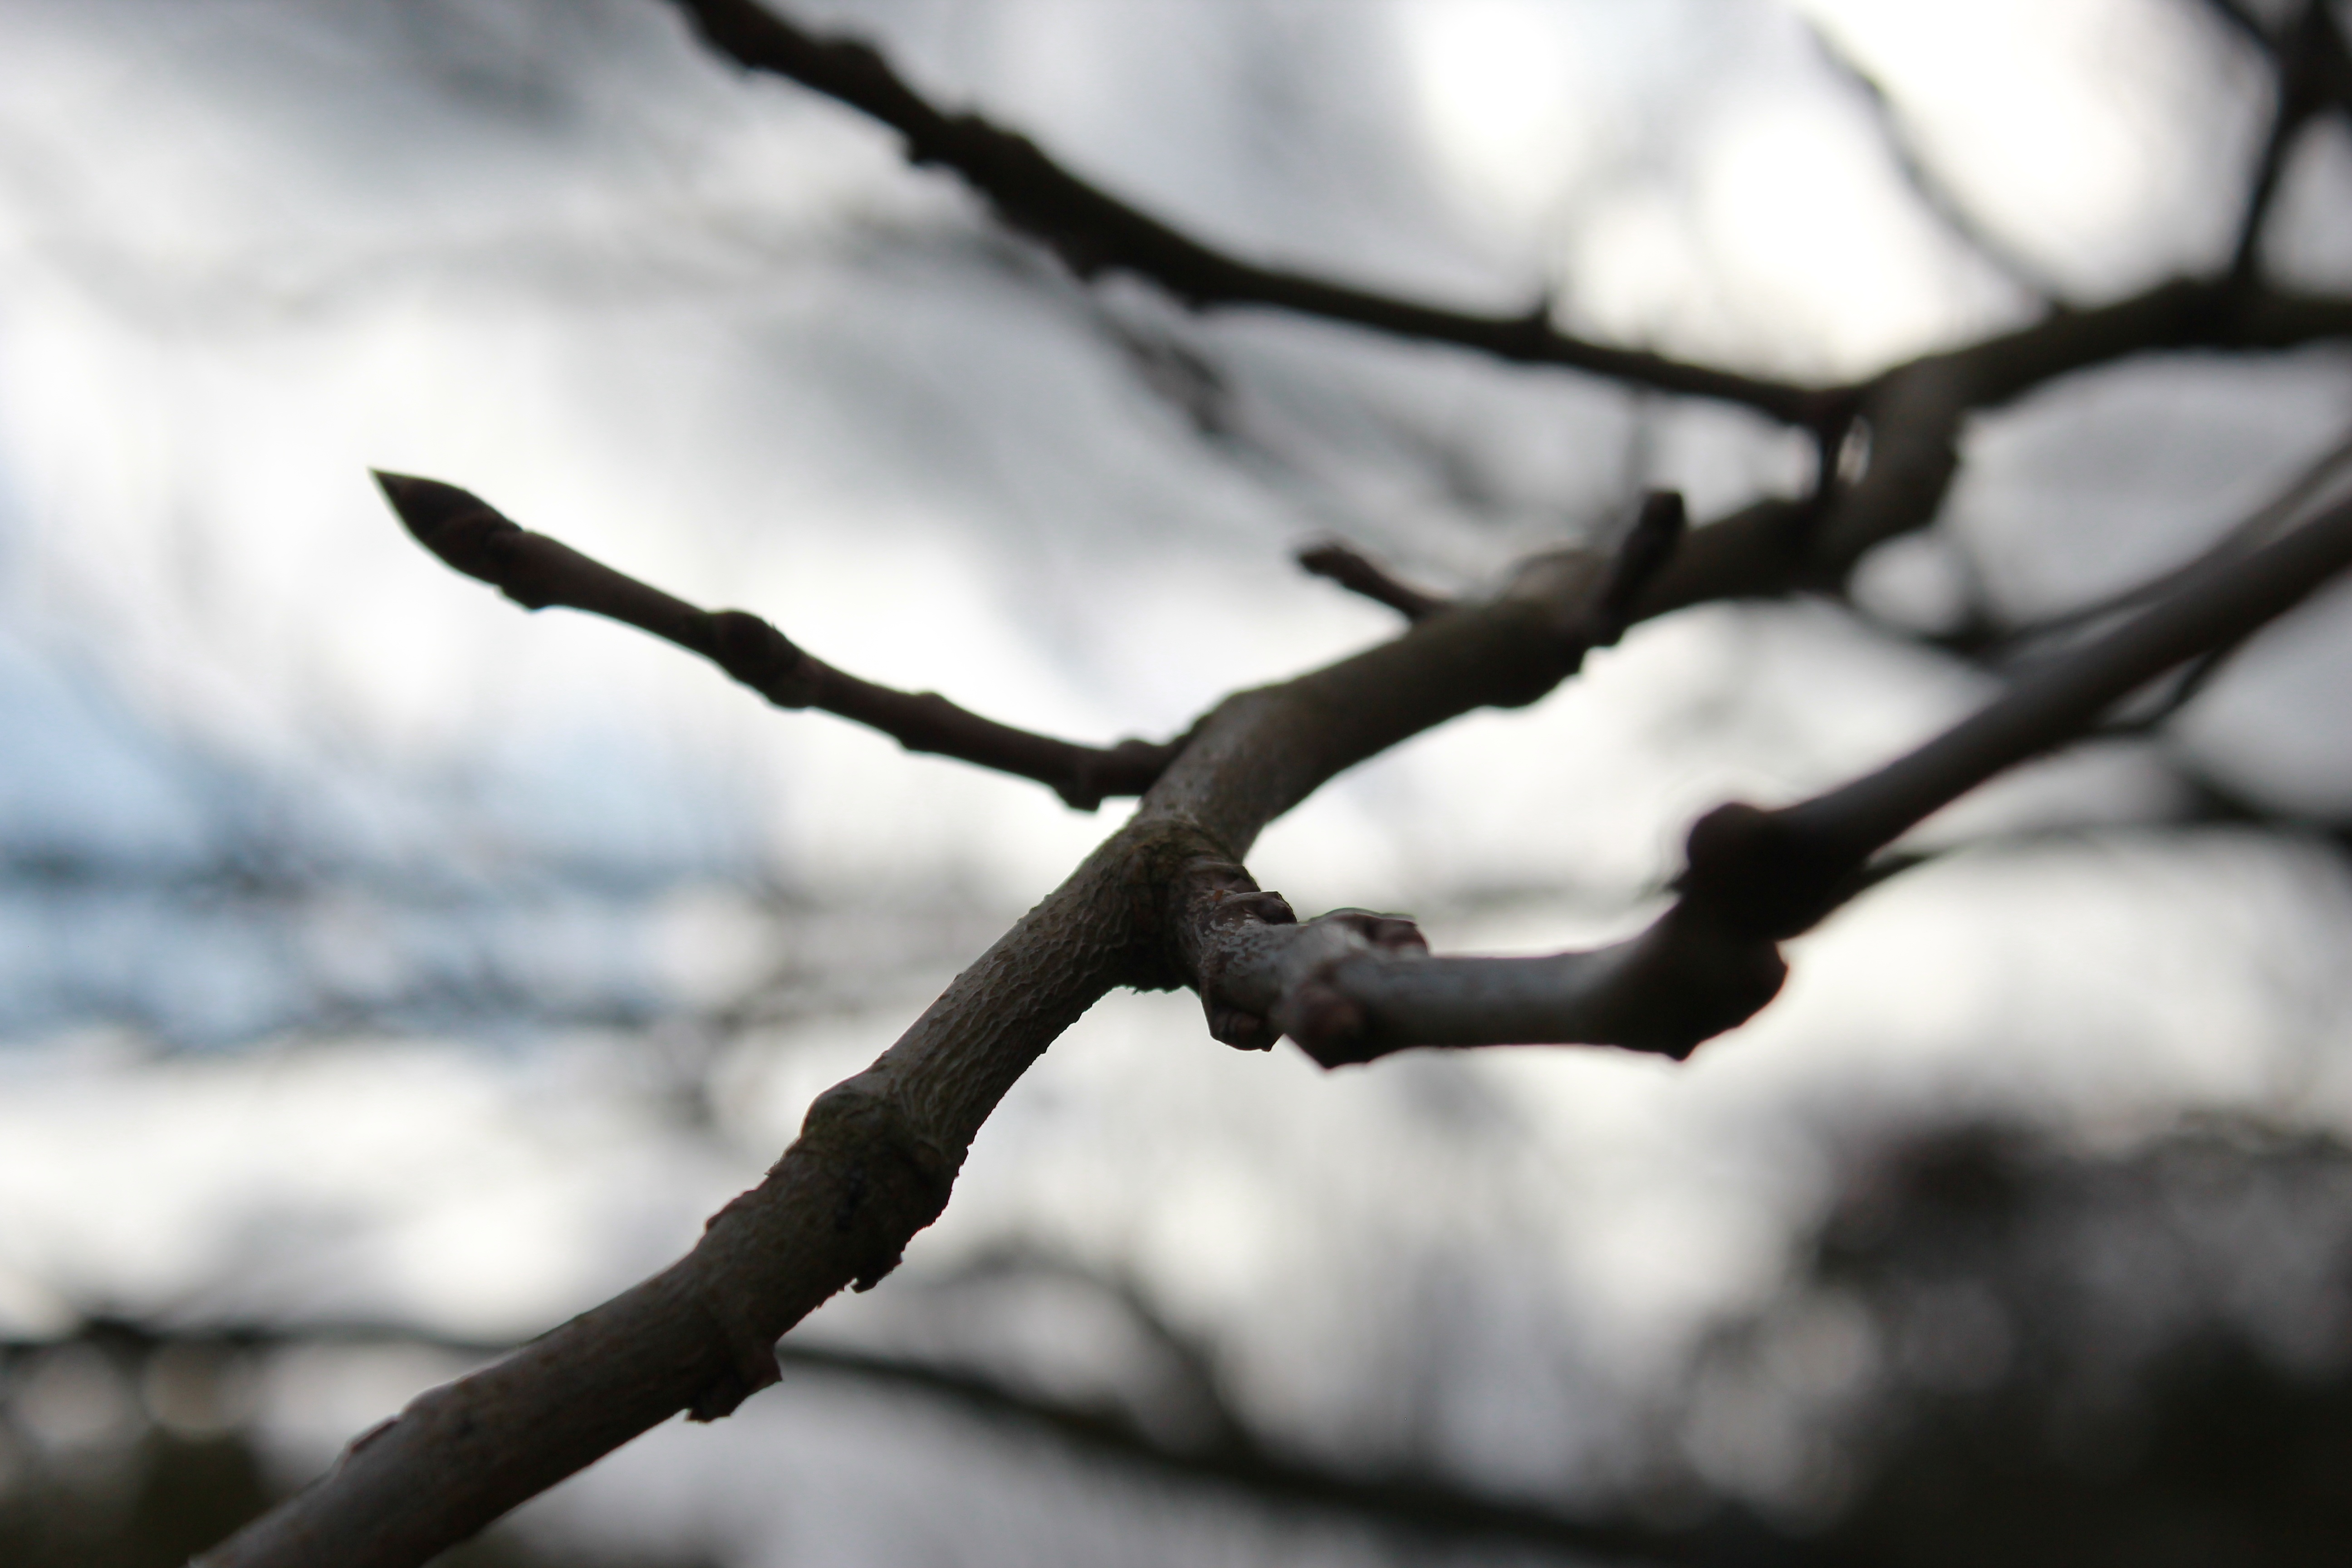
tree, nature, branch, blossom, snow, winter, plant, sky, sunlight, leaf, flower, spring, weather, garden, season, twig, close up, freezing, plant stem, woody plant